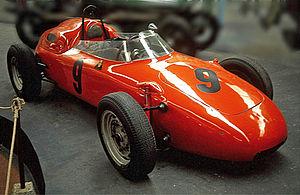
Du début du XXᵉ siècle jusqu'à la fin des années 1960, des couleurs nationales sont adoptées pour les courses automobiles. Les véhicules en lice doivent arborer leur livrée nationale respectives pour la Formule 1, les courses d'endurance, les courses de voitures de tourisme, et les autres compétitions internationales.
L'écuyer Karel Pieter Antoni Jan Hubertus Godin de Beaufort seigneur de Maarn et Maarsbergen, dit Carel Godin de Beaufort, né le 10 avril 1934 au château de Maarsbergen aux Pays-Bas et mort le 2 août 1964 à Düsseldorf en Allemagne, est un pilote de course automobile néerlandais. Il a notamment disputé 26 Grands Prix de Formule 1 entre 1957 et 1964 et est le premier Néerlandais à avoir marqué des points en championnat du monde.
La Porsche 718 est une voiture de course du constructeur allemand Porsche, qui débute aux 24 Heures du Mans 1957. Initialement prévue sous la forme d'une voiture de sport, elle sera transformée en monoplace pour participer aux championnats de Formule 1 et Formule 2.